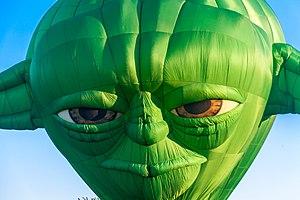
La liste des personnages encyclopédiques de Star Wars recense les noms et les biographies simplifiées des principaux personnages présentés dans des encyclopédies consacrées à l'ensemble de la saga cinématographique et entièrement ou en grande partie centrées sur la présentation des personnages comme les Dossiers Officiels Star Wars, Les Héros de la saga de Simon Beecroft, l’Ultimate Star Wars de Ryder Windham ou L'encyclopédie des personnages de Beecroft et Hidalgo. Les personnages non présentés dans ces encyclopédies, même s'ils sont considérés par certains comme importants, sont exclus du recensement.